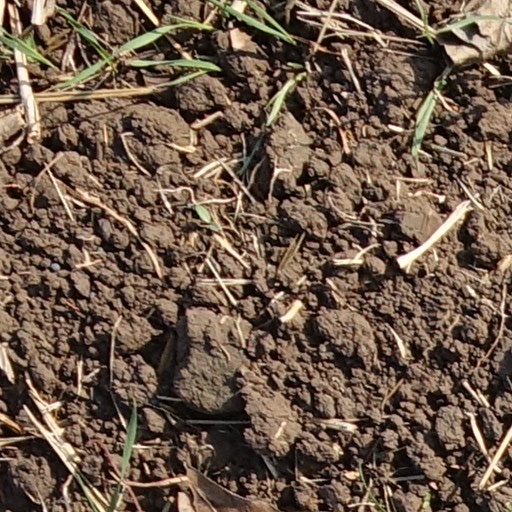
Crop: wheat